Grottaglie

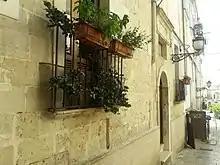
Building in the historical center

Grottaglie is located in the Salento peninsula, dividing the Adriatic Sea from Ionian Sea. The countryside around the city is scattered with vast and deep ravines in the limestone that underlies the peninsula. The urban core of Grottaglie is surrounded by these ravines.